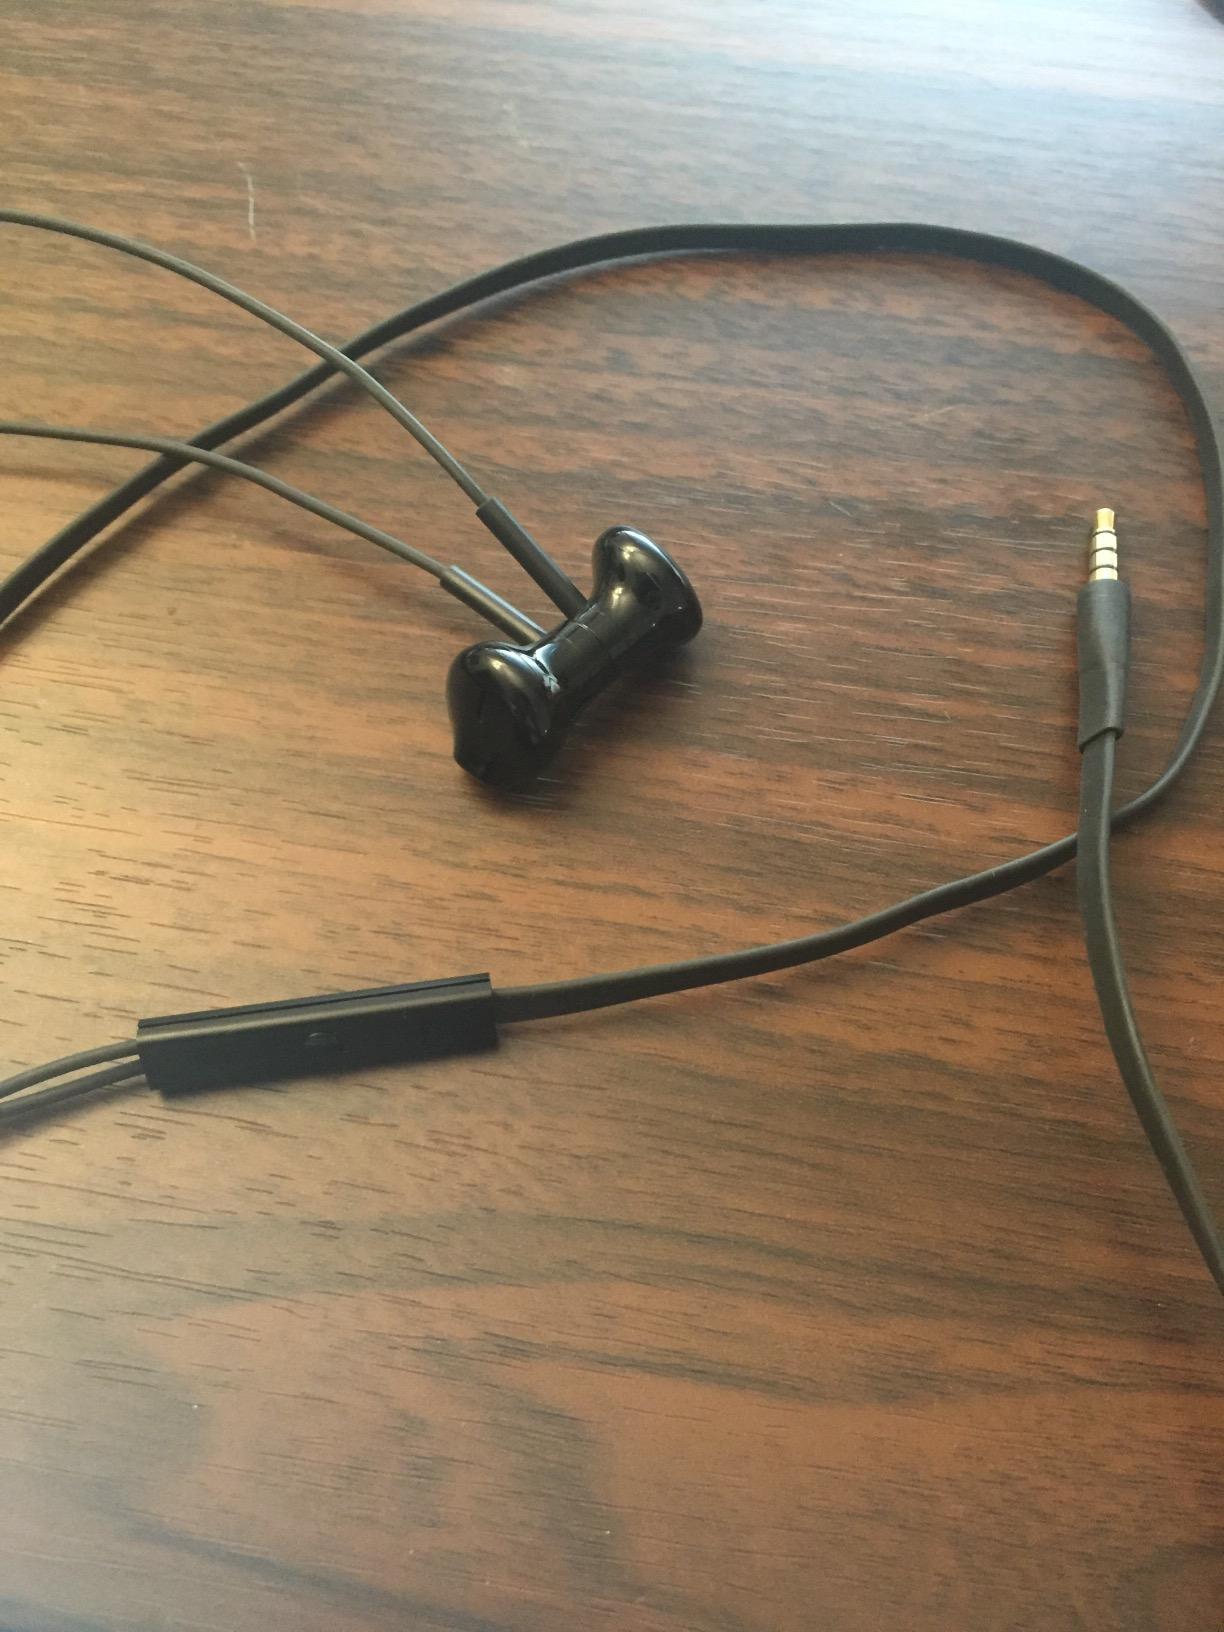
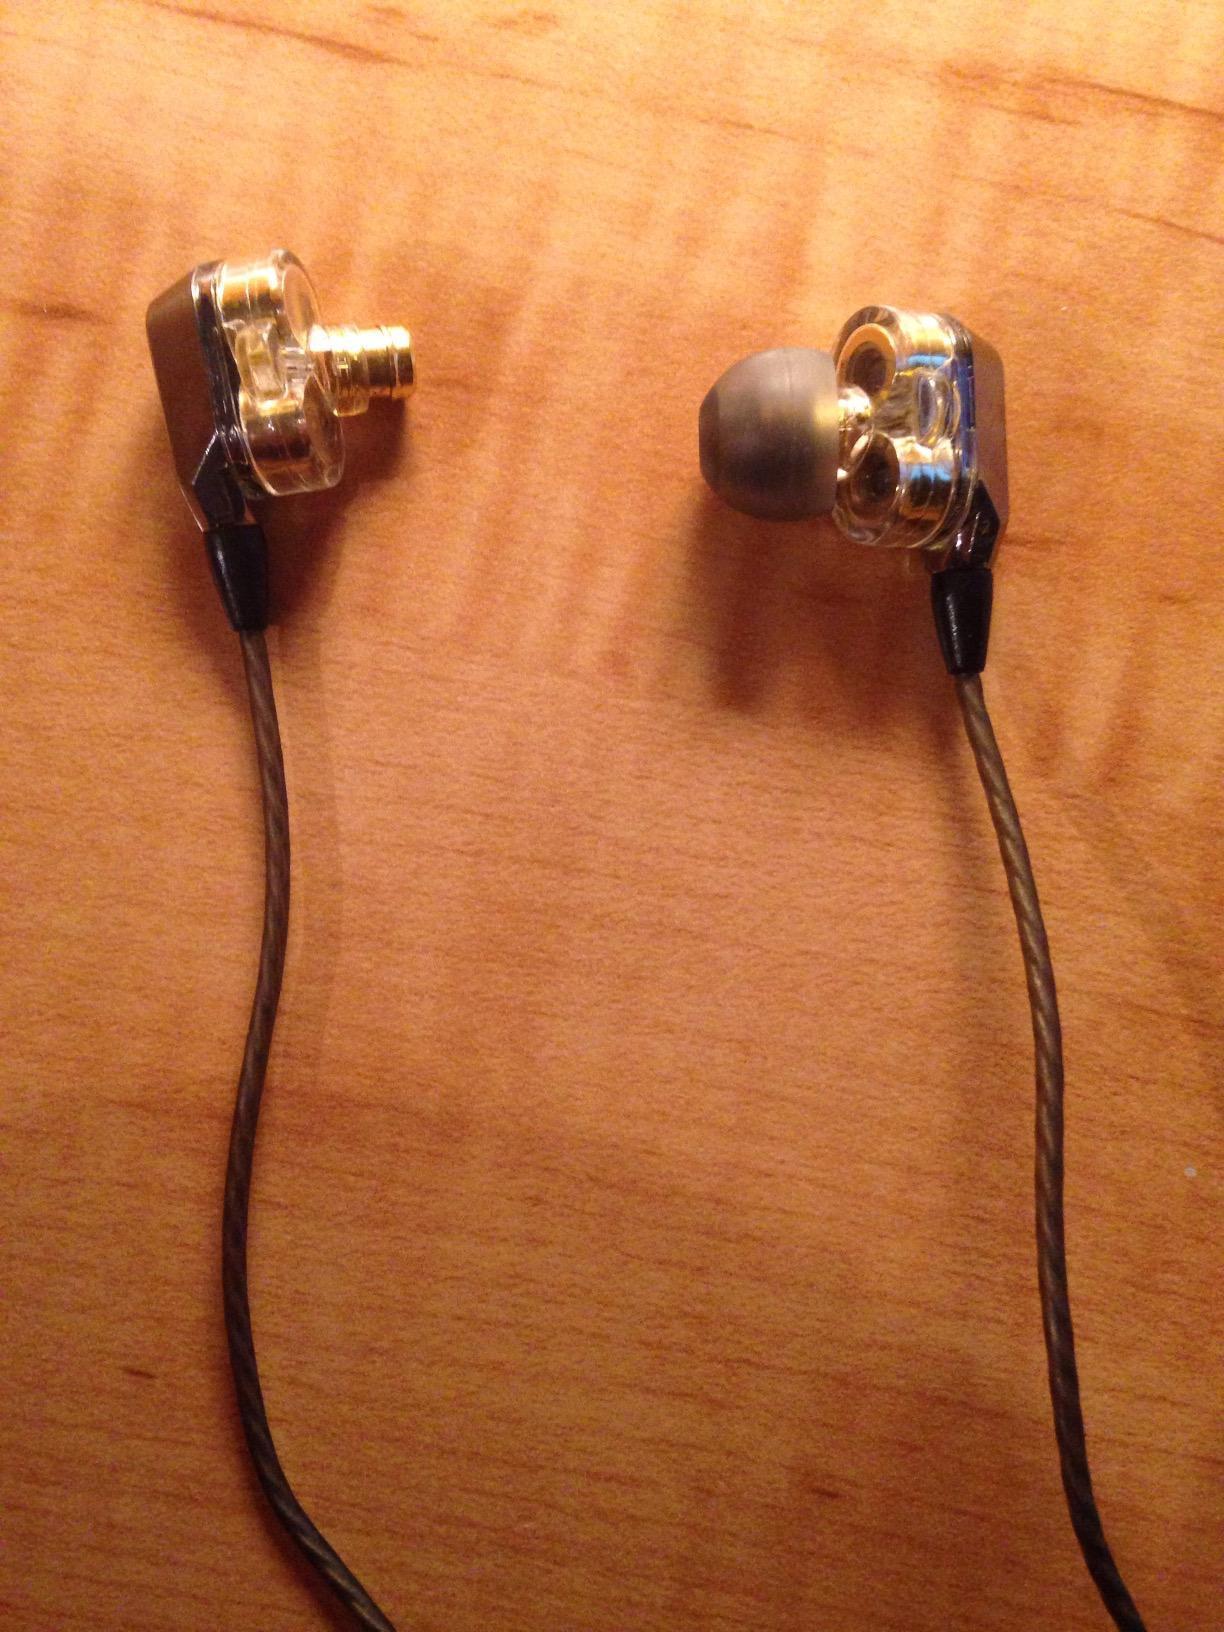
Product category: headphones
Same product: no